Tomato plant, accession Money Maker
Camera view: horizontal (90 deg, fisheye); turntable rotation: 270 degrees
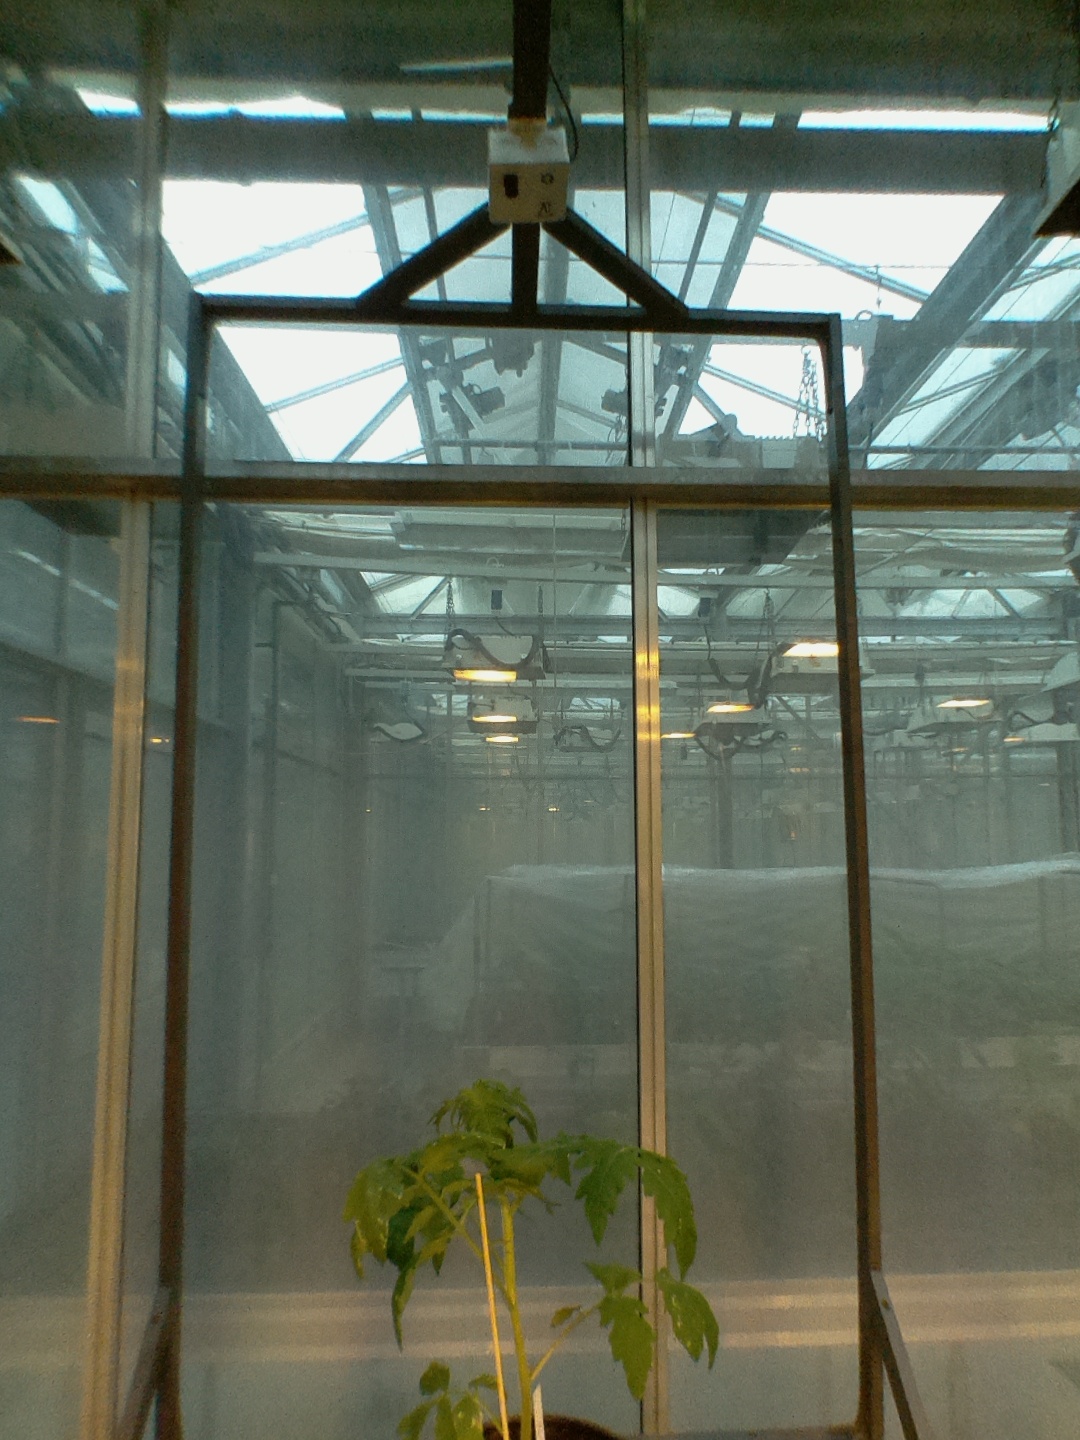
BBCH growth stage 13: 6 of true leaves visible